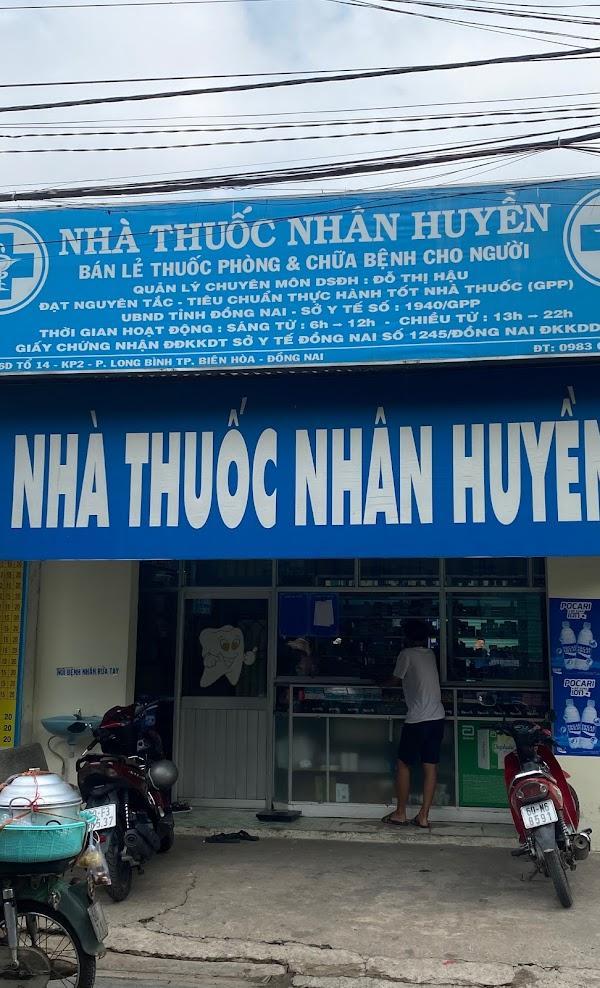
một người đang đứng ở phía trước của nhà thuốc